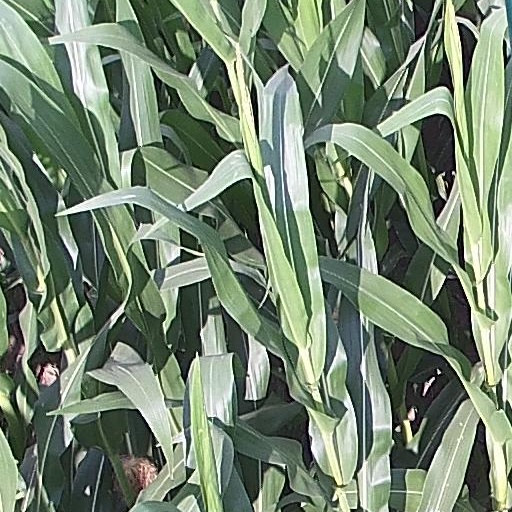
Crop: maize; corn